Hans Somers

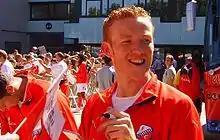
Somers with FC Utrecht in 2007

Hans Somers (born 9 March 1978) is a Belgian professional footballer and coach.